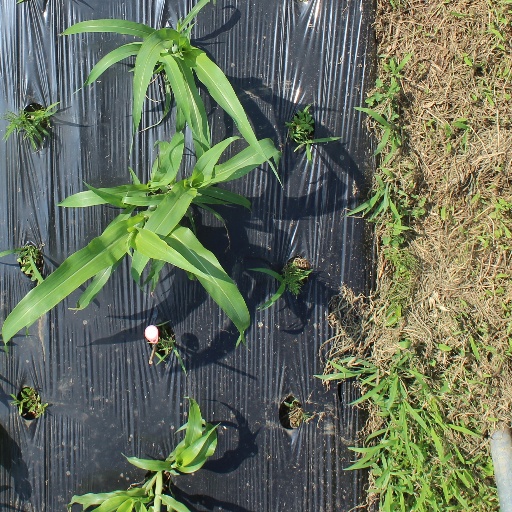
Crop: sorghum